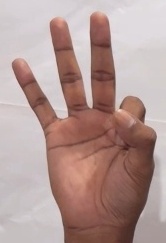
ASL sign: 9